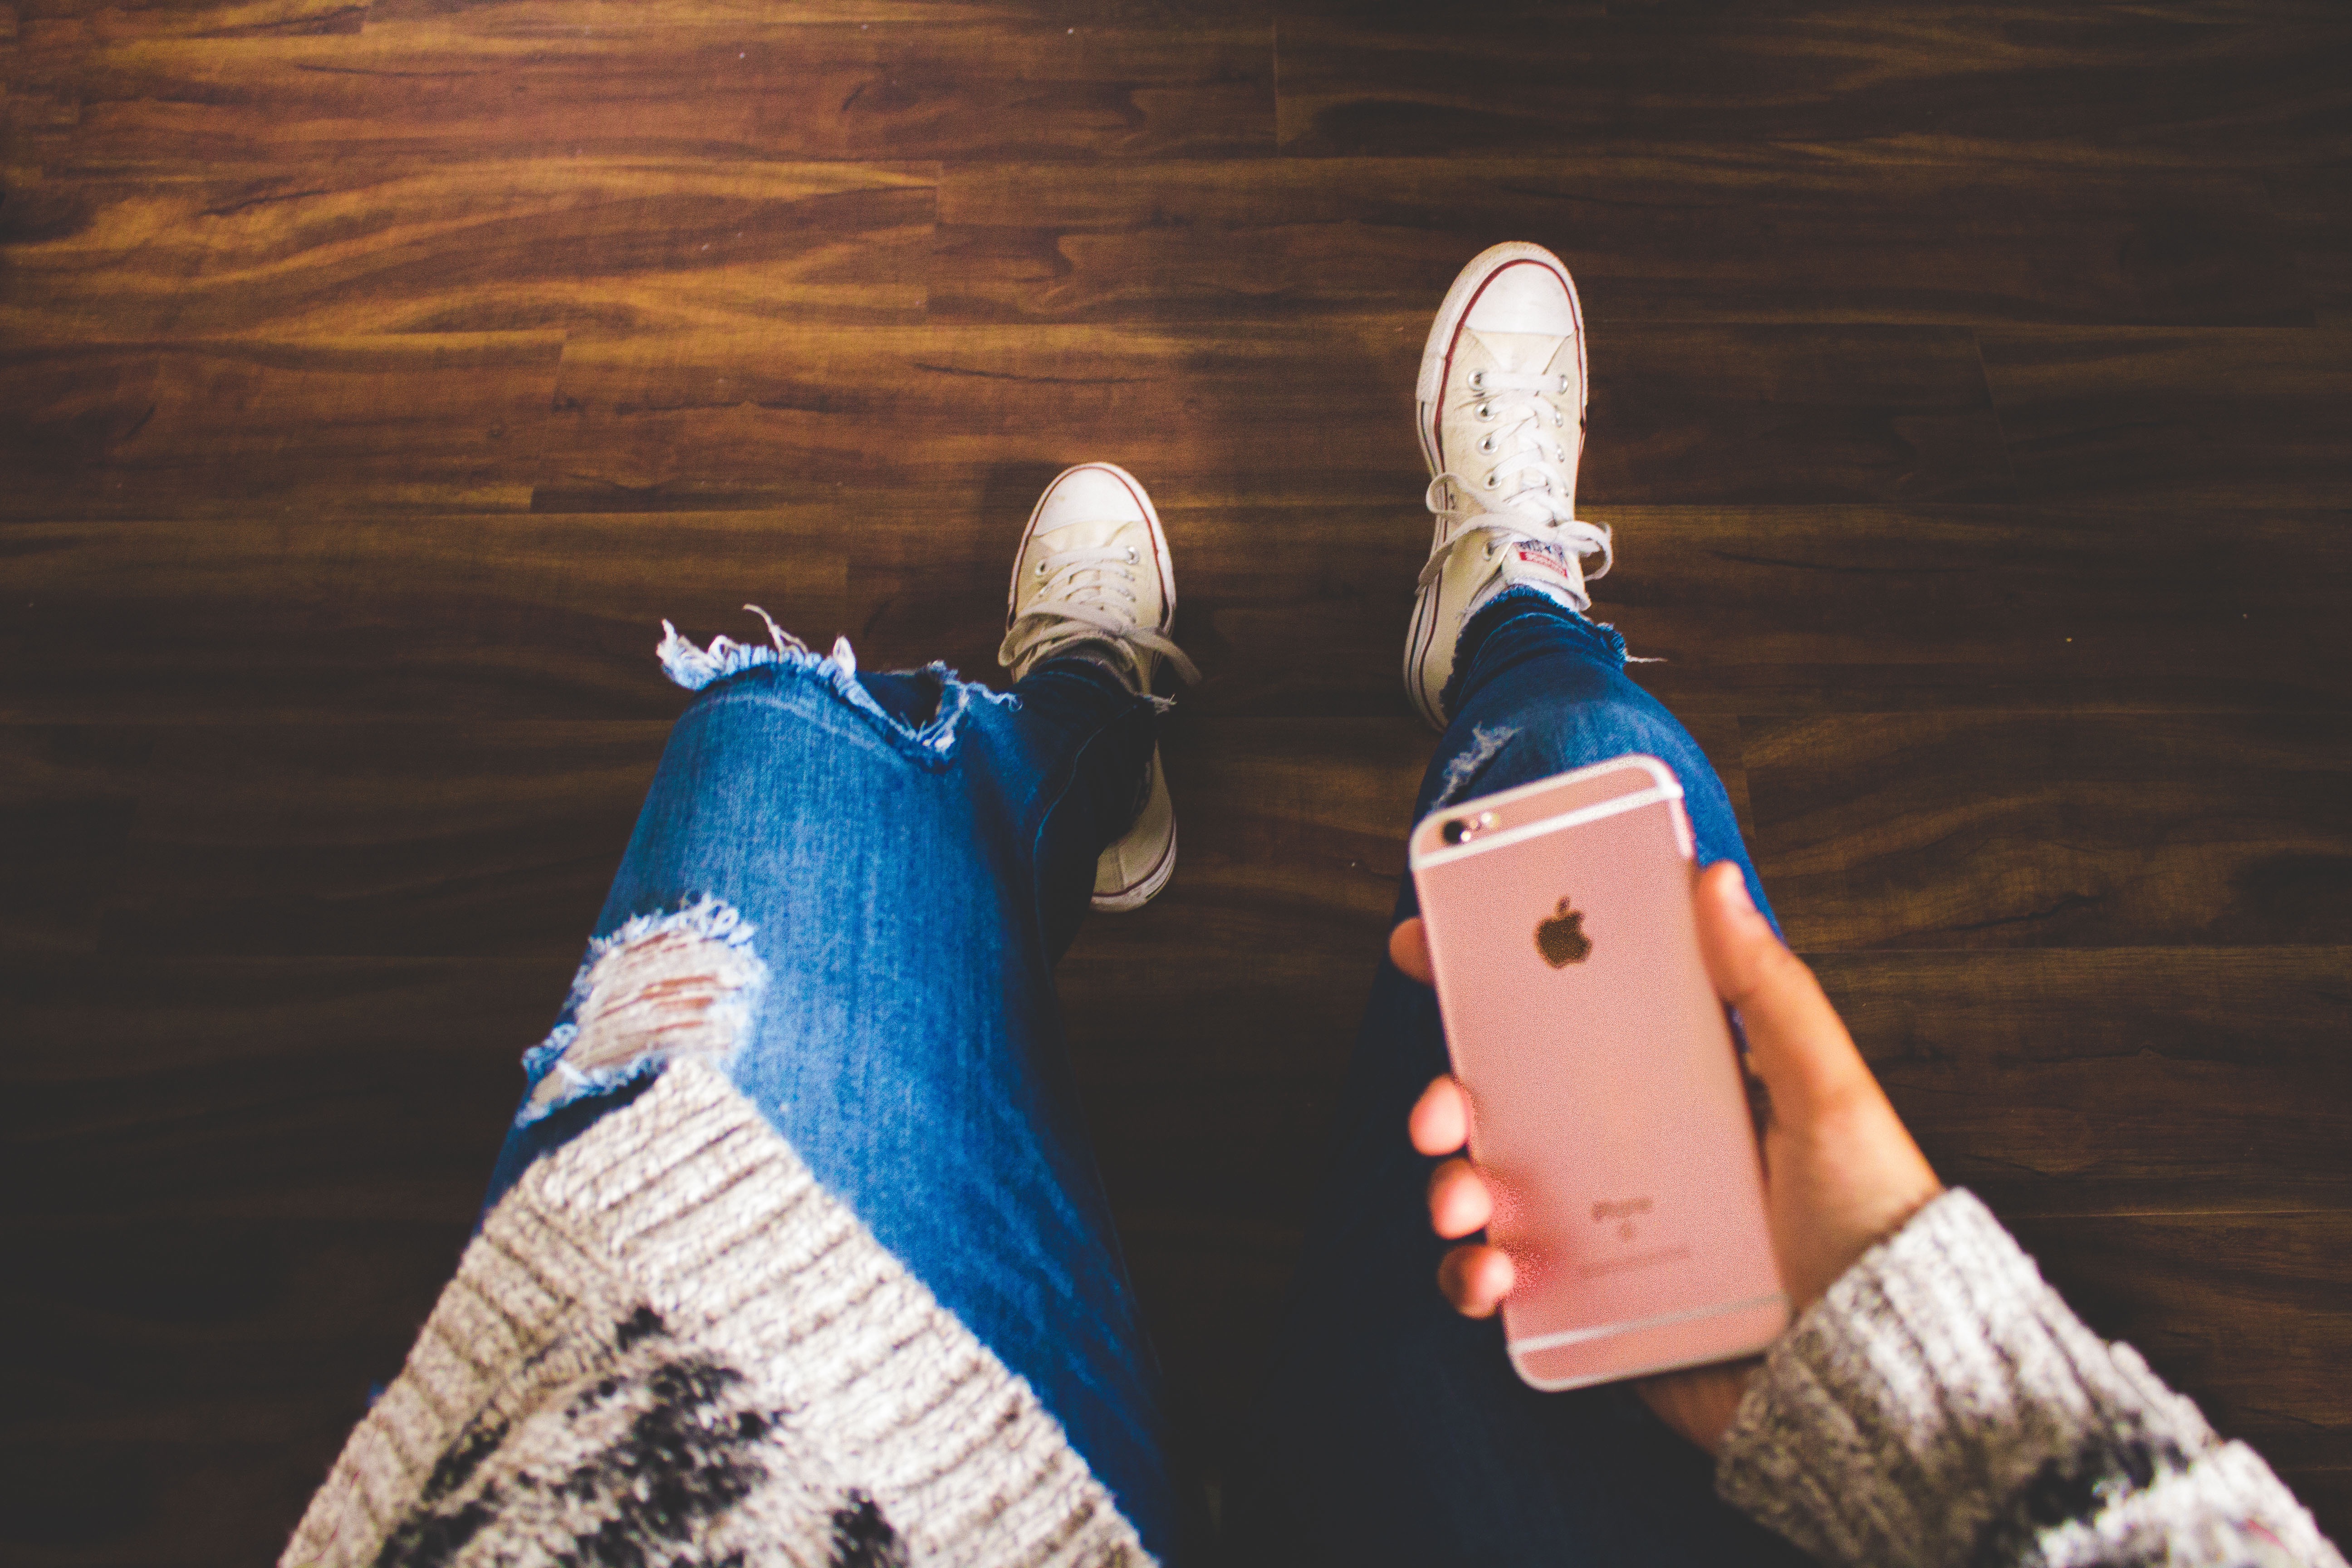
hand, spring, color, blue, image